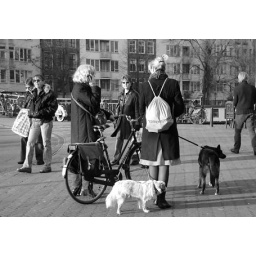
dogs and cats in amsterdam